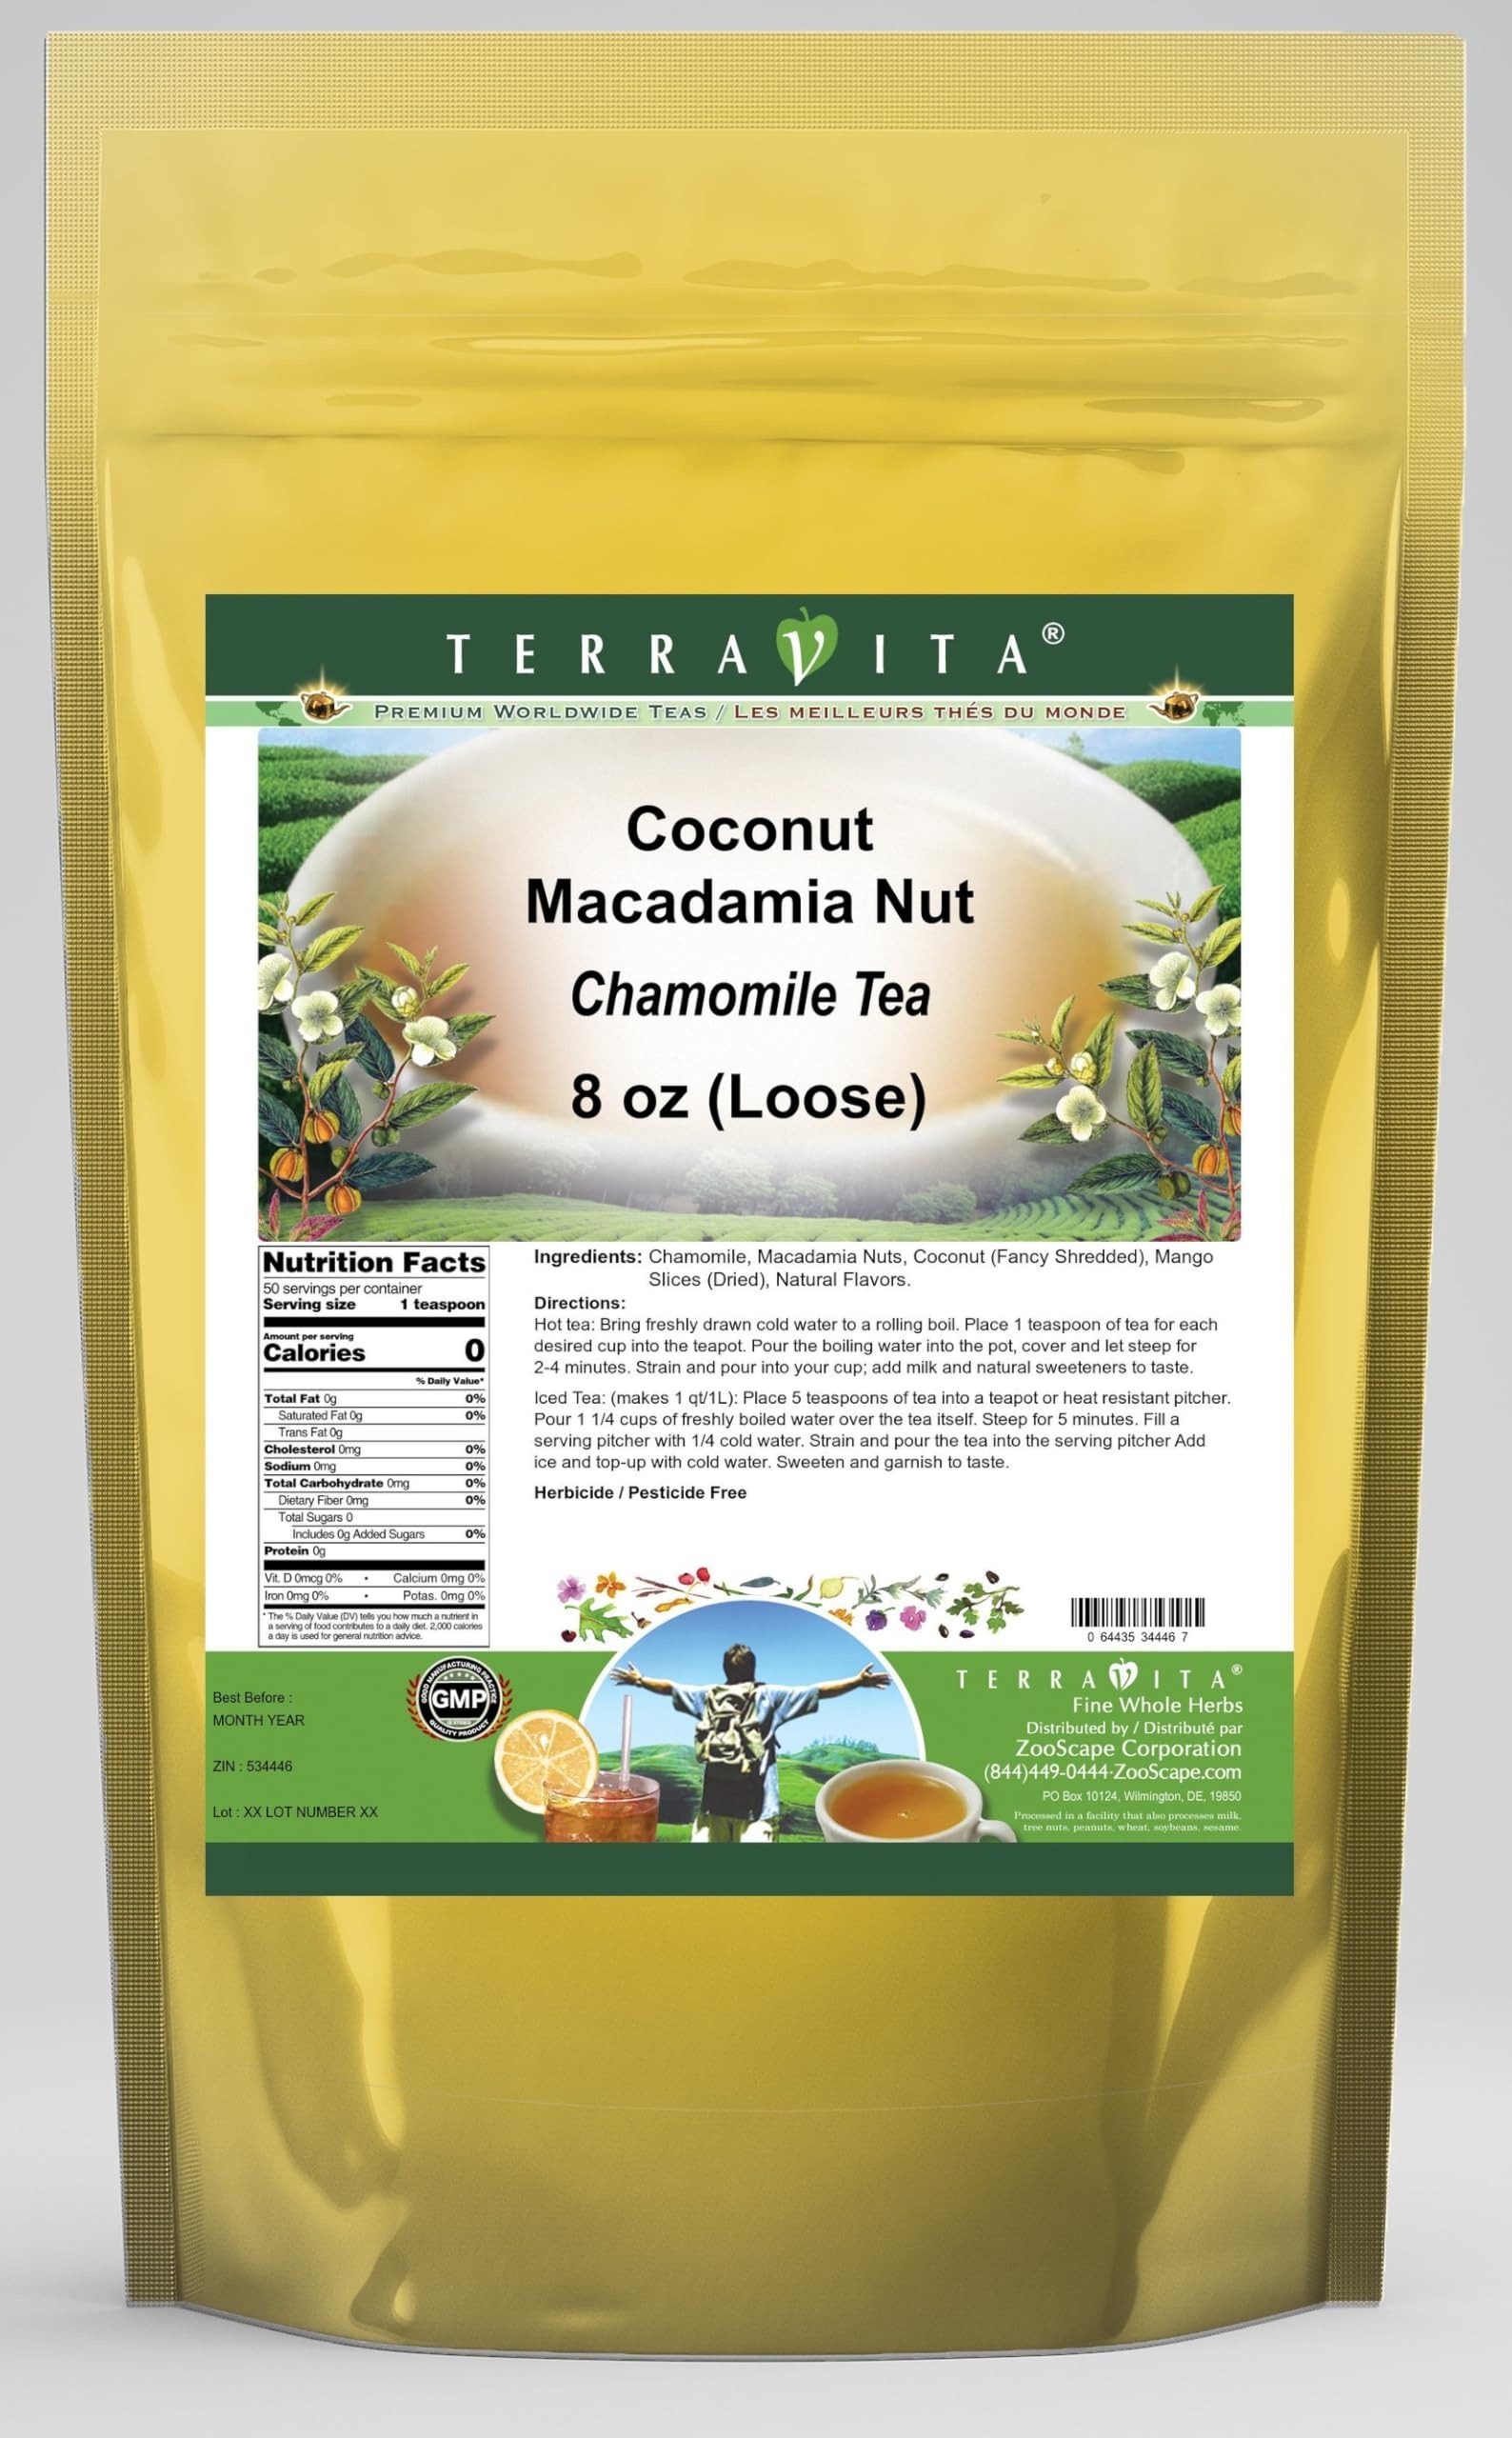
Item Name: Coconut Macadamia Nut Chamomile Tea (Loose) (8 oz, ZIN: 534446) - 2 Pack
Bullet Point 1: Our Coconut Macadamia Nut Chamomile Tea is a delicious flavored Chamomile tea with Macadamia Nuts, Coconut and Mango Slices that you will enjoy relaxing with anytime! The natural Coconut Macadamia Nut taste is delicious! - Ingredients: Chamomile tea, Macadamia Nuts, Coconut, Mango Slices and Natural Coconut Macadamia Nut Flavor.
Bullet Point 2: No fillers.
Bullet Point 3: Manufacturer: TerraVita
Bullet Point 4: Size: 8 oz
Bullet Point 5: Loose Leaf Chamomile Tea - Packed in a convenient upright pouch!
Product Description: Our Coconut Macadamia Nut Chamomile Tea is a delicious flavored Chamomile tea with Macadamia Nuts, Coconut and Mango Slices that you will enjoy relaxing with anytime! The natural Coconut Macadamia Nut taste is delicious! - Ingredients: Chamomile tea, Macadamia Nuts, Coconut, Mango Slices and Natural Coconut Macadamia Nut Flavor. - Hot tea brewing method: Bring freshly drawn cold water to a rolling boil. Place 1 teaspoon of tea for each desired cup into the teapot. Pour the boiling water into the pot, cover and let steep for 2-4 minutes. Strain and pour into your cup; add milk and natural sweeteners to taste. - Iced tea brewing method: (to make 1 liter/quart): Place 5 teaspoons of tea into a teapot or heat resistant pitcher. Pour 1 1/4 cups of freshly boiled water over the tea itself. Steep for 5 minutes. Fill a serving pitcher with 1/4 cold water. Strain and pour the tea into the serving pitcher Add ice and top-up with cold water. Sweeten and garnish to taste. - TerraVita is an exclusive line of premium-quality, natural source products that use only the finest, purest and most potent ingredients found around the world. TerraVita is hallmarked by the highest possible standards of purity, potency, stability and freshness. All of our products are prepared with the highest elements of quality control, from raw materials through the entire manufacturing process, up to and including the moment that the bottles or bags are sealed for freshness and shipped out to you. Our highest possible standards are certified by independent laboratories and backed by our personal guarantee. - TerraVita exists to meet and ensure your family's health and wellness without the harmful effects of chemicals and health products. We strive to make all of our products affordable and reliable and are
Value: 16.0
Unit: Ounce

Price: 56.37